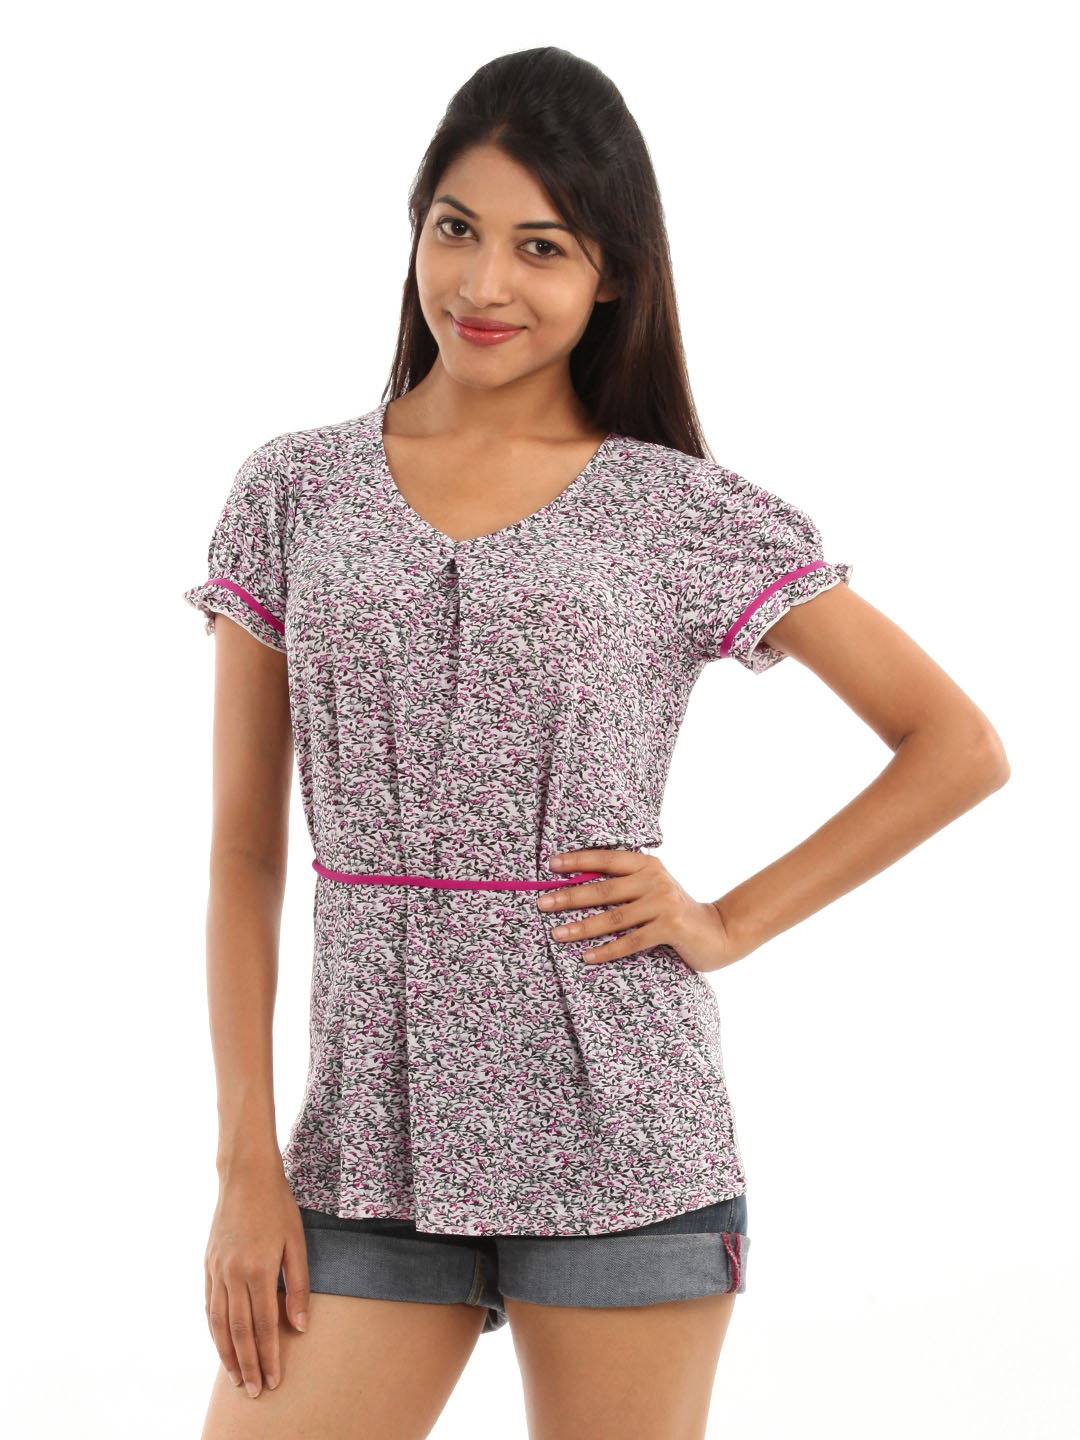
Wills Lifestyle Women Multi Coloured Top
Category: Apparel / Topwear / Tops
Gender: Women
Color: White
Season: Summer 2012
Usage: Casual